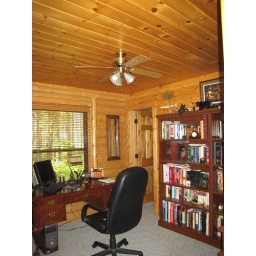
2nd bedroom or in this case used as a den. Very large window and lighted walk-in closet.